List of bus rapid transit systems

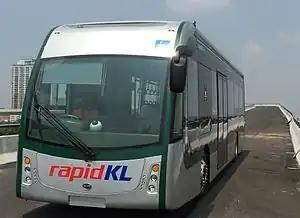
RapidKL BYD K9 electric bus on an elevated guideway, separate from road traffic

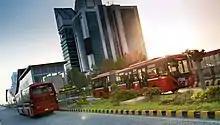
Rawalpindi-Islamabad Metrobus in Islamabad

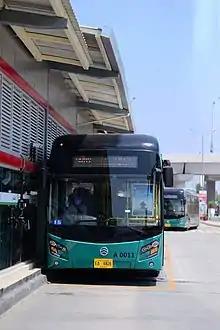
TransPeshawar Buses

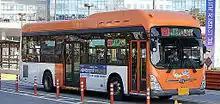
Sejong BRT bus near Government Complex

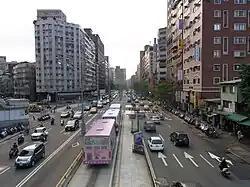
Center-running bus lane and platform in Taipei

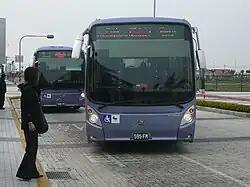
Chiayi BRT

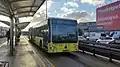
Metrobus-Topkapi in Istanbul

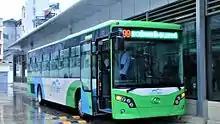
Green bus on a rainy day

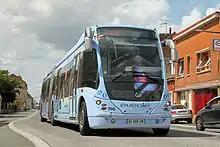
Évéole bus in Douai

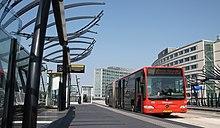
Zuidtangent bus in Hoofddorp

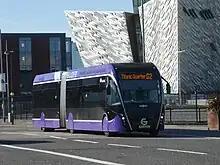
Van Hool Exqui.City 18 bus on route G2 in the Titanic Quarter, Belfast, N. Ireland

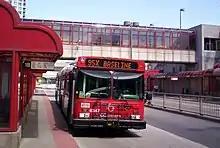
The Ottawa Transitway, one of North America's largest BRT systems

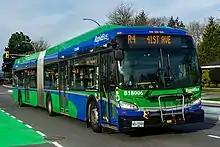
R4 41st Ave departing UBC

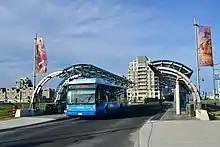
YRT's Viva bus in York Region, north of Toronto

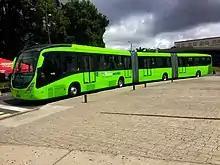
Transmetro in Guatemala City

Van Hool ExquiCity 18 trolleybus in Rimini,